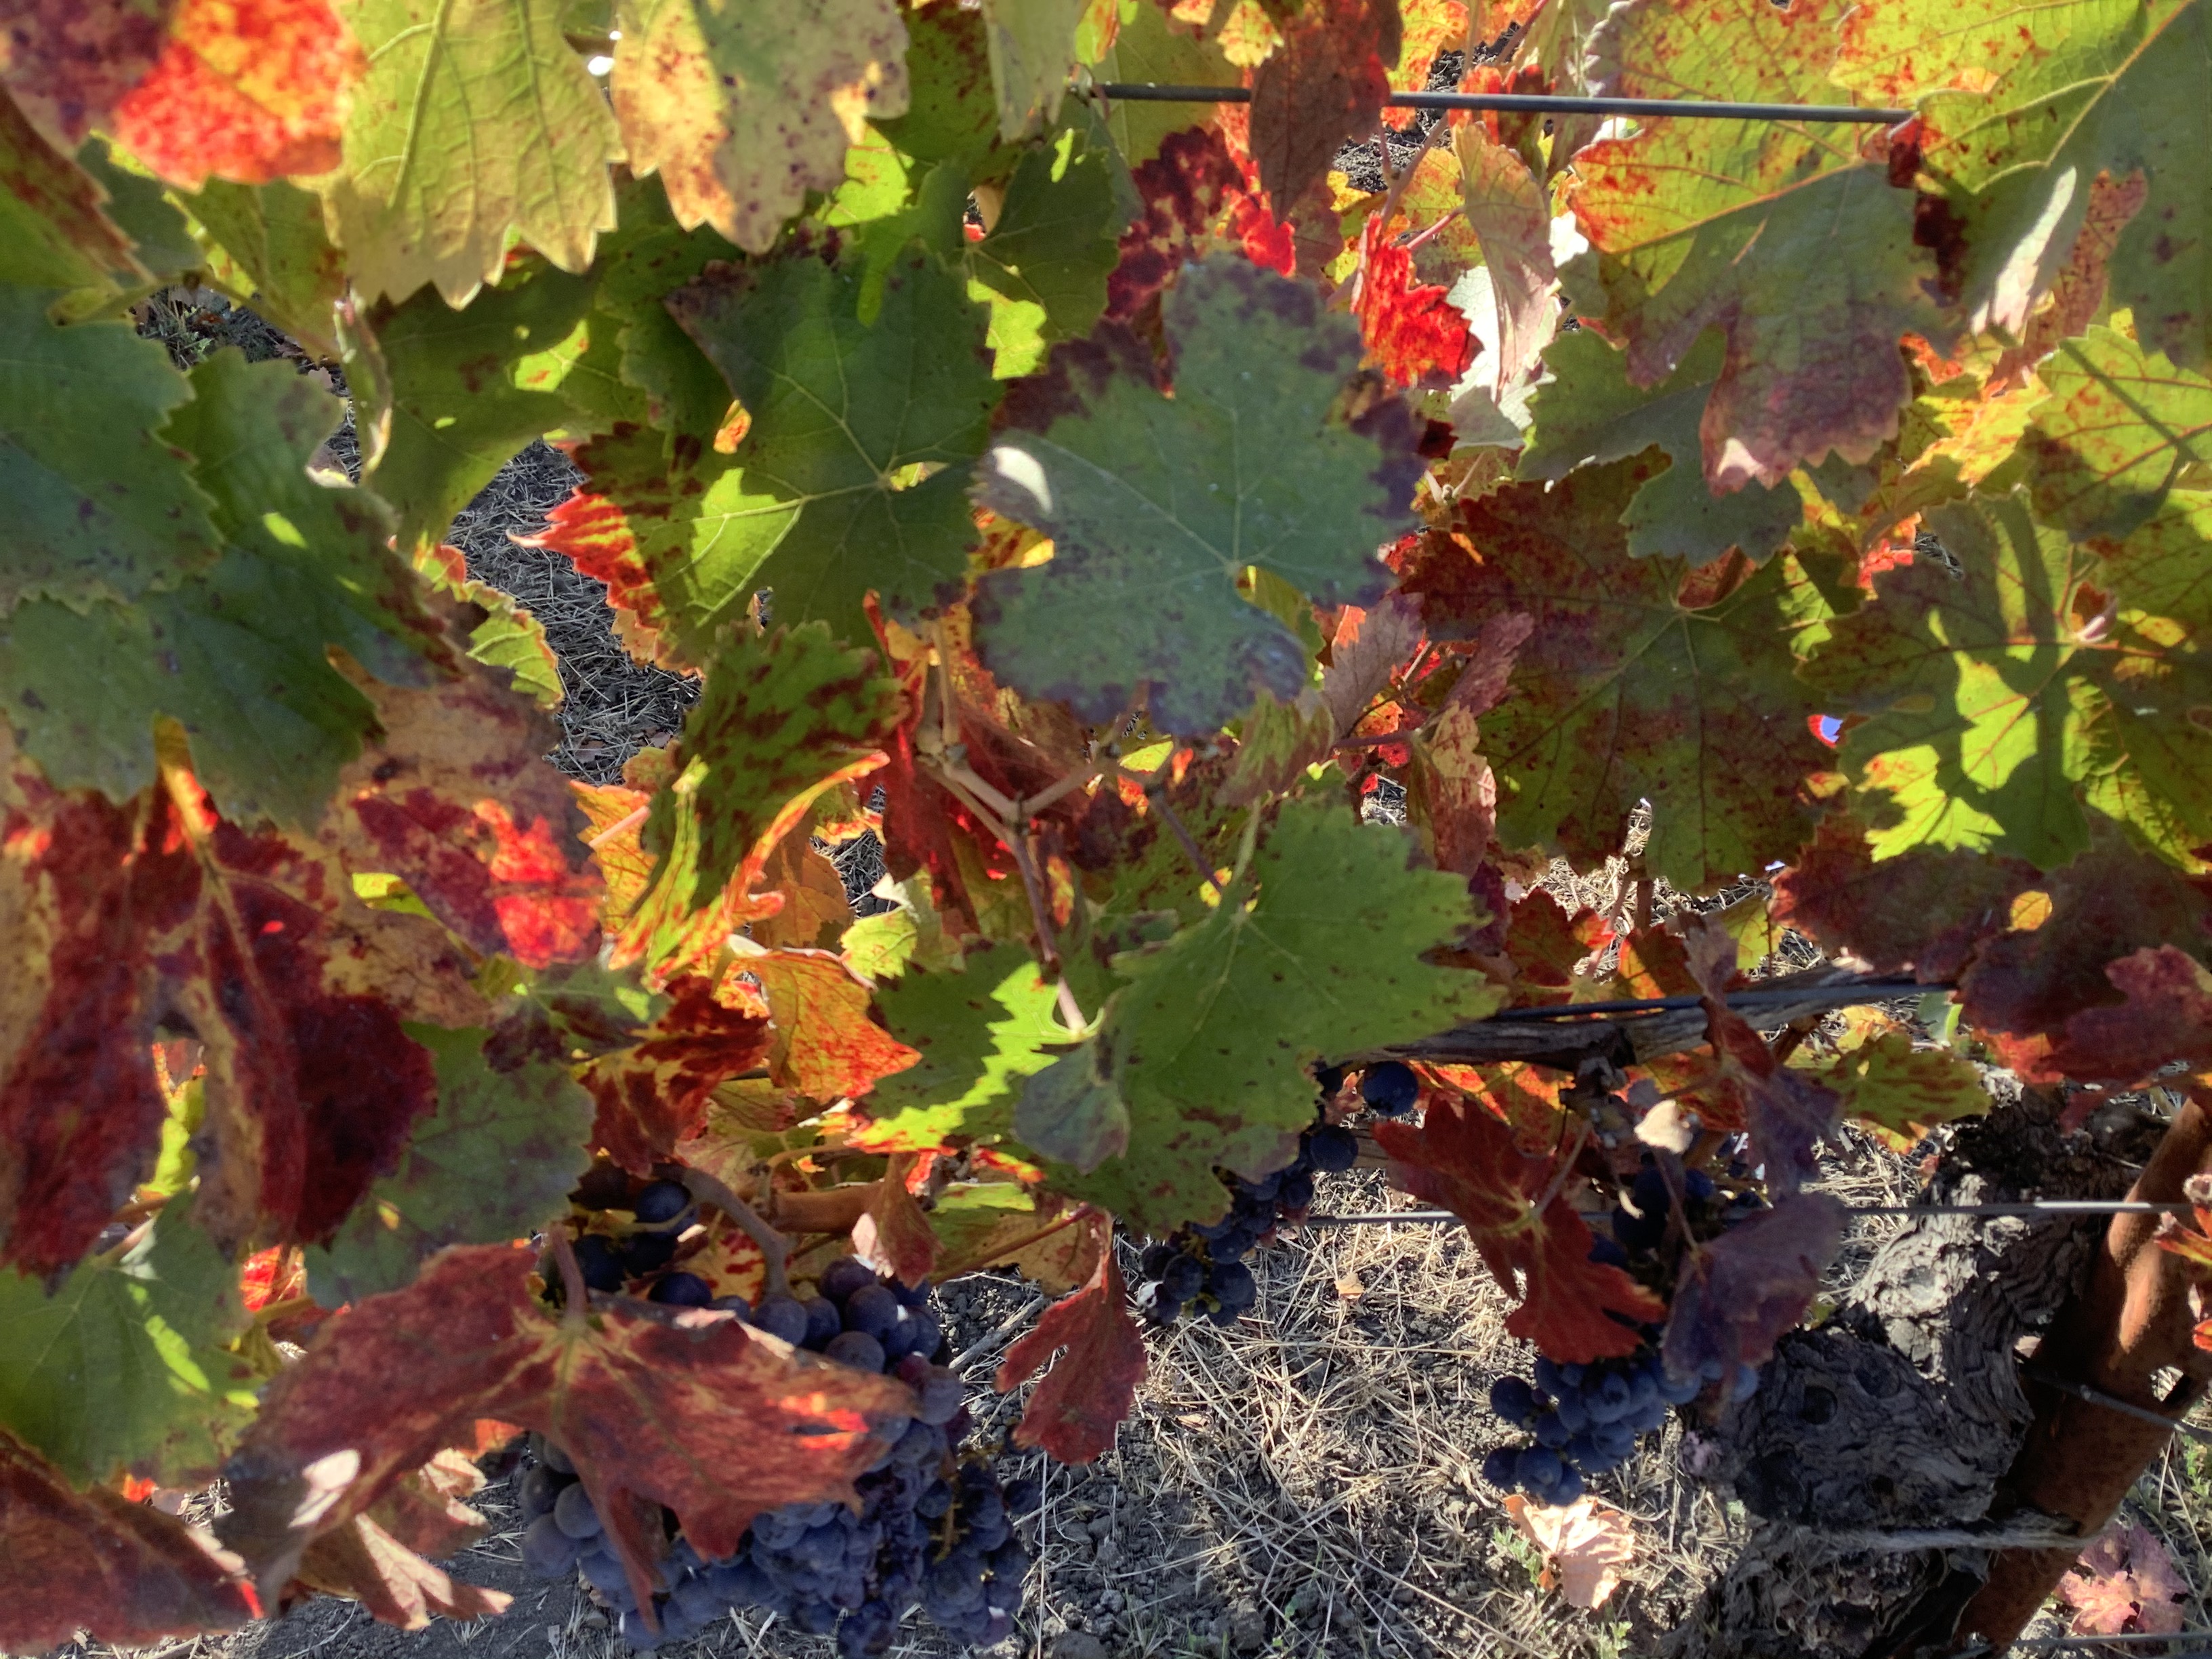
Label: Red Blotch